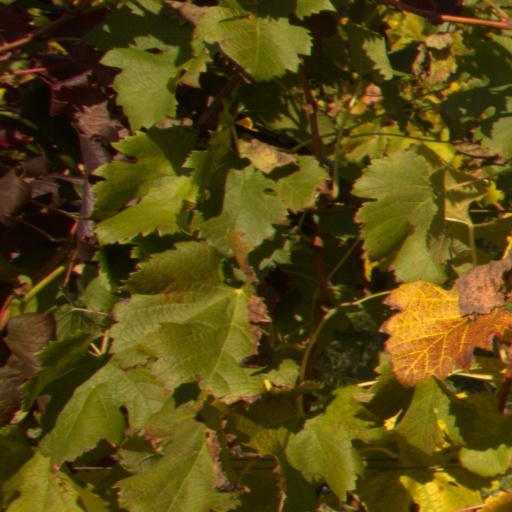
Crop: grape